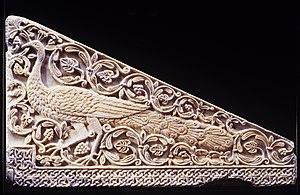
L'architecture lombarde est l'ensemble des œuvres architecturales réalisées à l'époque du Royaume lombard, avec une survivance résiduelle dans le Sud de l'Italie jusqu'aux Xᵉ et XIᵉ siècles, et commandées par les rois et les ducs lombards.
Le stuc, dont la technique remonte à l'Antiquité, est un enduit teinté dans la masse, à base de chaux. Il est utilisé en recouvrement des plafonds et des murs, aussi bien à l'intérieur qu'à l'extérieur. C'est un mélange de chaux aérienne éteinte et de « charges », celles-ci pouvant être du sable, de la poudre de marbre ou encore de la poudre de brique. On peut y incorporer des liants comme les colles animales ou végétales, et éventuellement, pour les décors en relief comme les mascarons, des « armures » de cheveux, de poils ou de treillis.
L'art lombard réunit les manifestations artistiques réalisées en Italie pendant le règne des Lombards. Ceux-ci, arrivés en Italie en l'an 568 et défaits en l'an 774 ont demeuré en Italie méridionale jusqu'à la fin du Xᵉ et au XIᵉ siècle.
Paon [pɑ̃] est un nom vernaculaire ambigu désignant certains oiseaux appartenant à plusieurs espèces et sous-espèces de la famille des phasianidés, classés dans les genres Pavo et Afropavo. Les paons sont donc proches des faisans et des pintades. Leur plumage remarquable est la raison de leur popularité dans la culture et les arts.